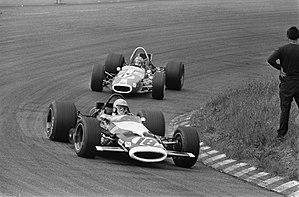
Silvio Moser, né le 24 avril 1941 à Zurich et mort le 26 mai 1974 à Locarno à la suite d'un accident en course lors des 1 000 kilomètres de Monza, était un pilote automobile suisse. Moser a disputé douze Grands prix de Formule 1 entre 1967 et 1971 et a inscrit un total de trois points en championnat du monde.